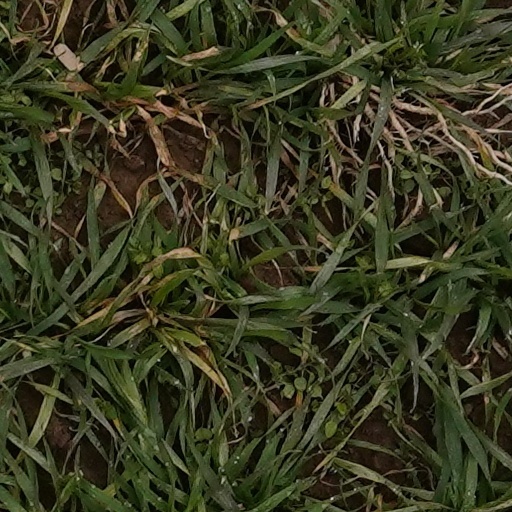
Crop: wheat